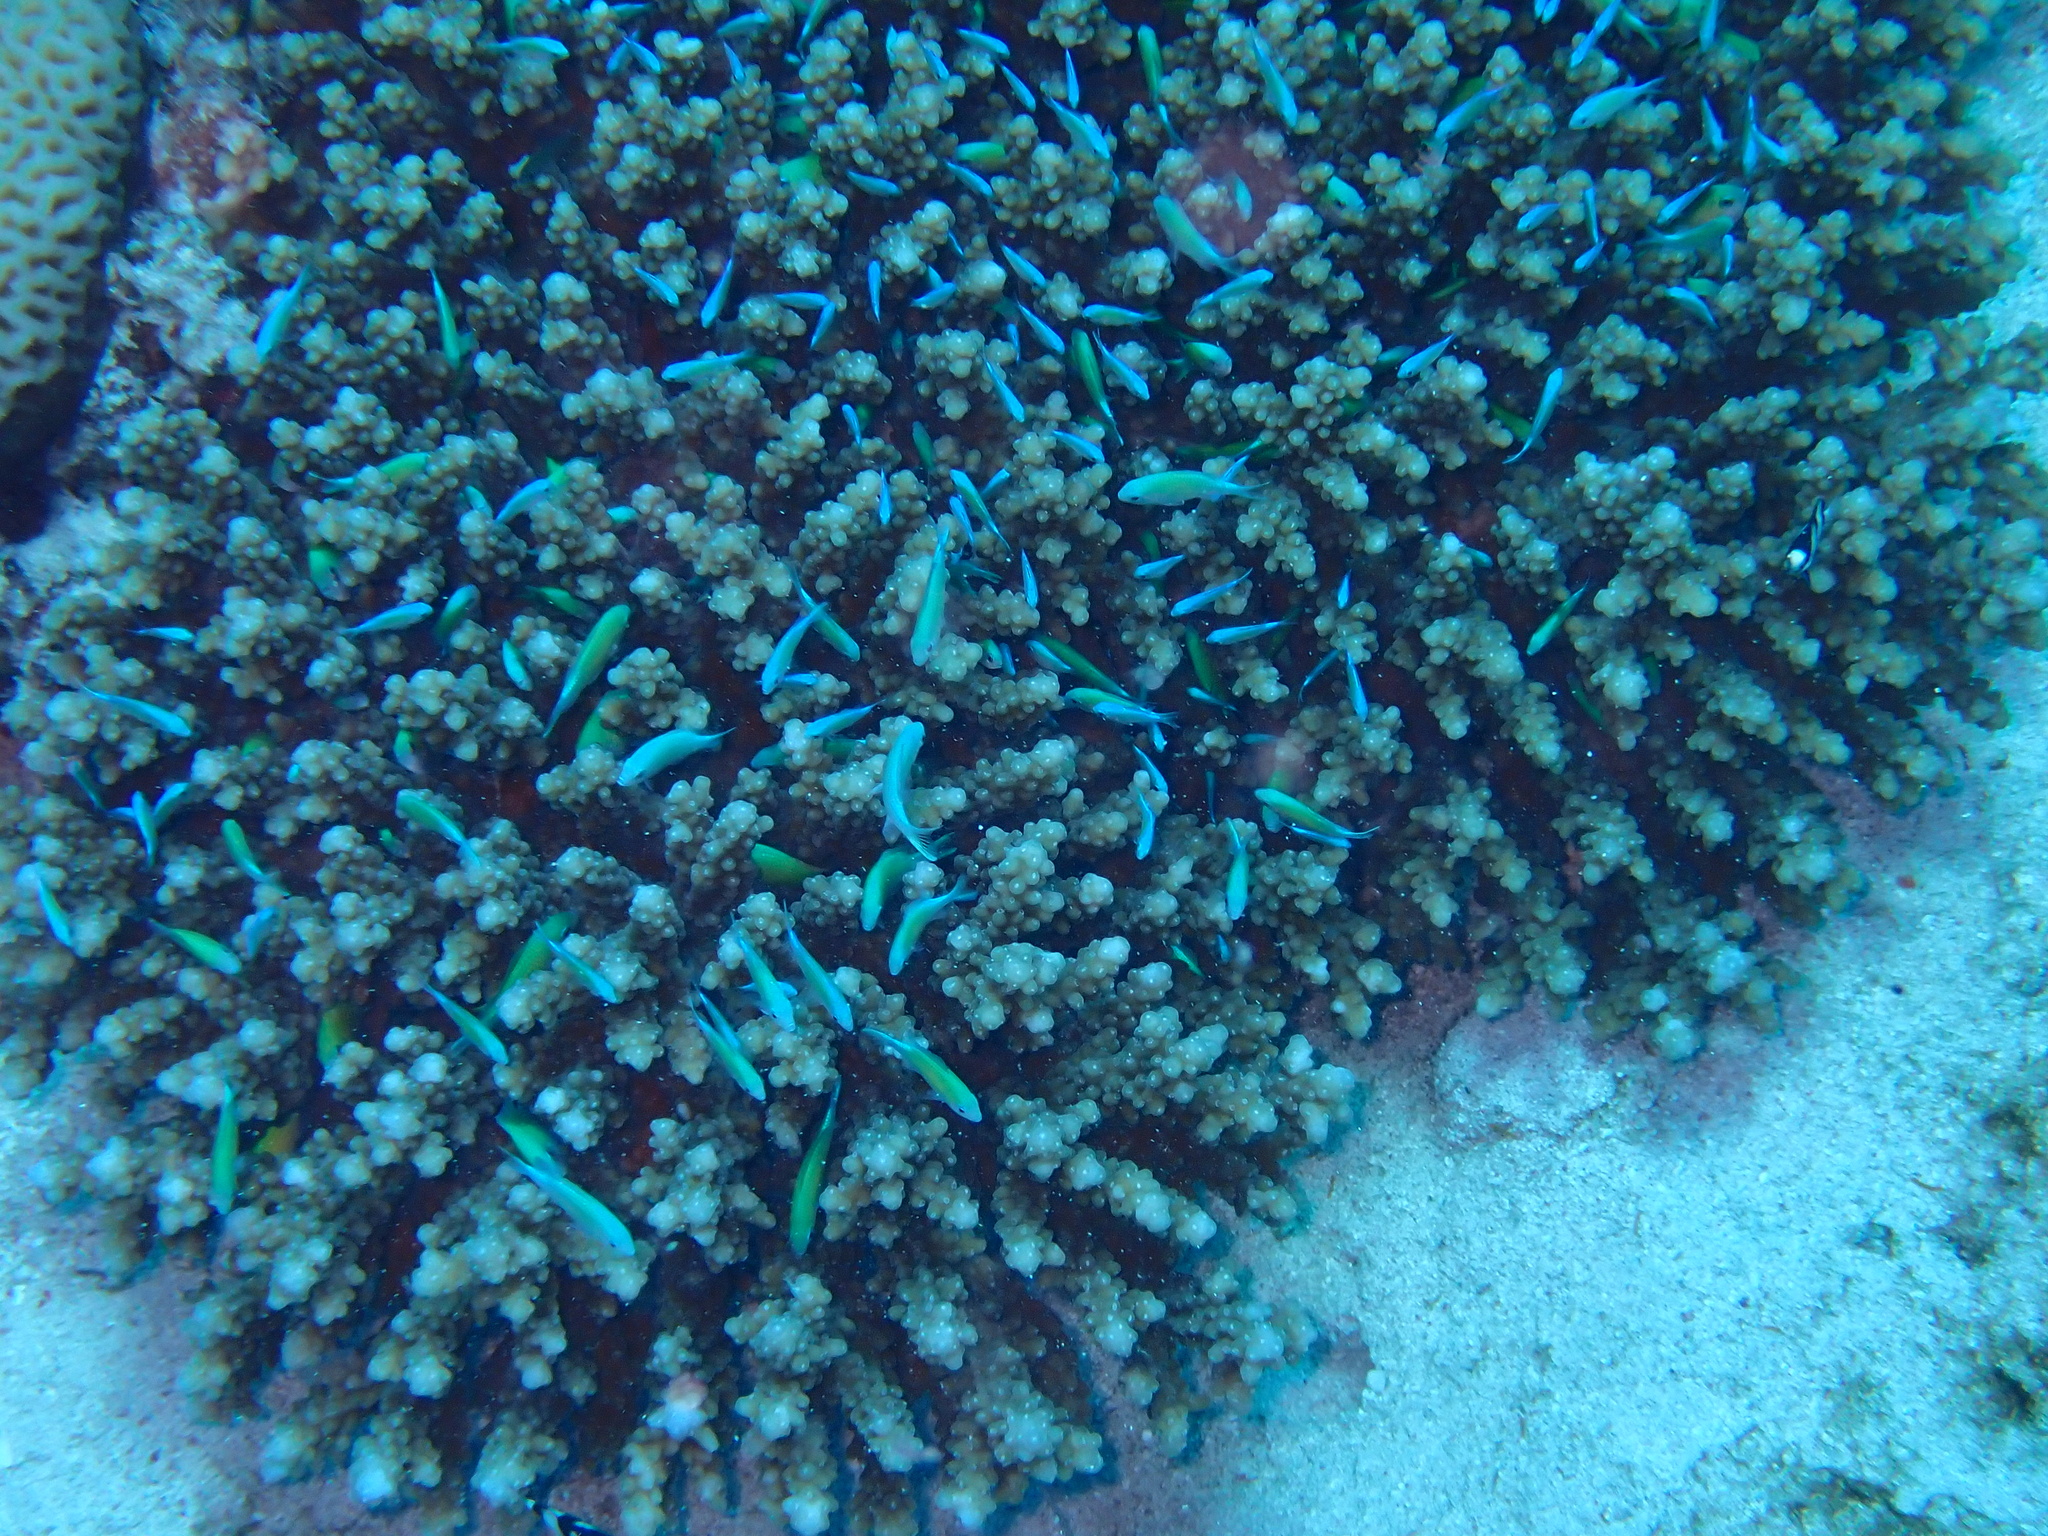
Chromis viridis (Blue-green Chromis)